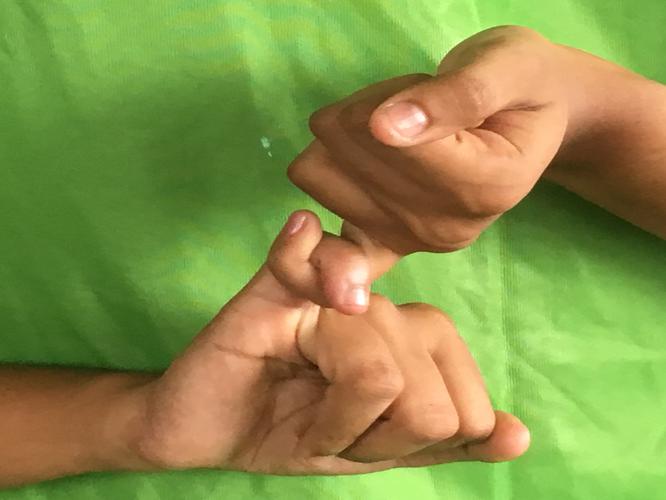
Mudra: Kilaka
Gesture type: double_hand